Wolfenstein II: The New Colossus

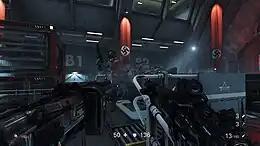
In this gameplay screenshot, protagonist William "B.J." Blazkowicz is dual-wielding two weapons. The heads-up display shows B.J.'s health and armor.

Like its predecessor, "Wolfenstein II: The New Colossus" is a first-person shooter. Once again, the player assumes control of the series protagonist, William "B.J." Blazkowicz, who must venture into a Nazi-occupied America to ignite a revolution against the Nazi regime. Blazkowicz has a large arsenal of gadgets and weapons, such as shotguns, submachine guns, pistols, and assault rifles, as well as grenades to fight against his enemies. Players can freely mix weapons for dual-wielding, giving them an advantage over enemies by dealing twice as much damage. As in the previous game, at the beginning of "The New Colossus", the player chooses between involving which of two characters (Fergus and Wyatt) will appear, resulting in alterations to the game's story and cutscenes. Choosing Fergus allows players to access the "LaserKraftWerk", an energy weapon that can be used to disintegrate enemies and obstacles while choosing Wyatt grants players the "DieselKraftWerk", which acts similarly to a grenade launcher. These weapons run on fuel or electricity, which can be refilled in dispensers found throughout a level. Also running on fuel and electricity are heavy weapons, which are typically looted from fallen soldiers. These weapons, while being immensely powerful, slow down the player's movement and attract hostile attention.